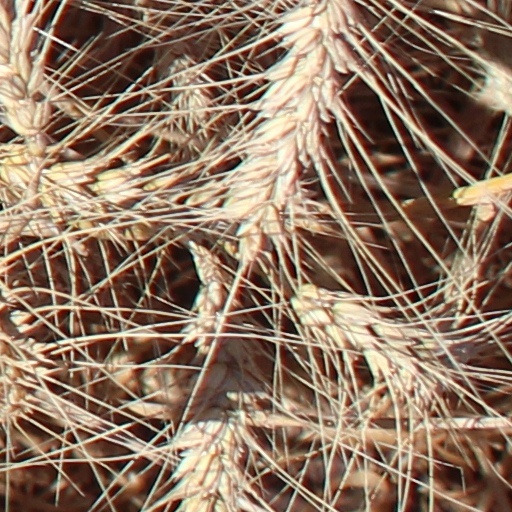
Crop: wheat